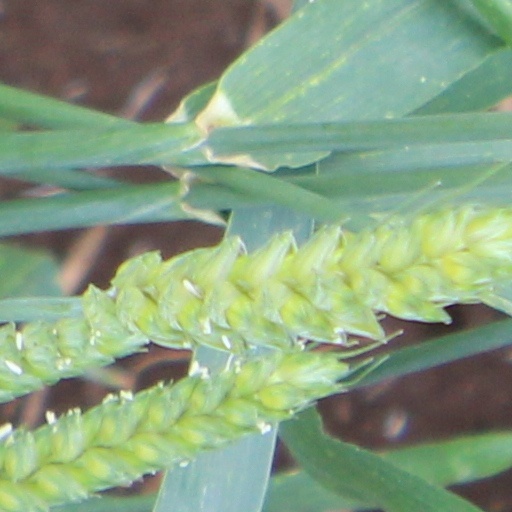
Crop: wheat